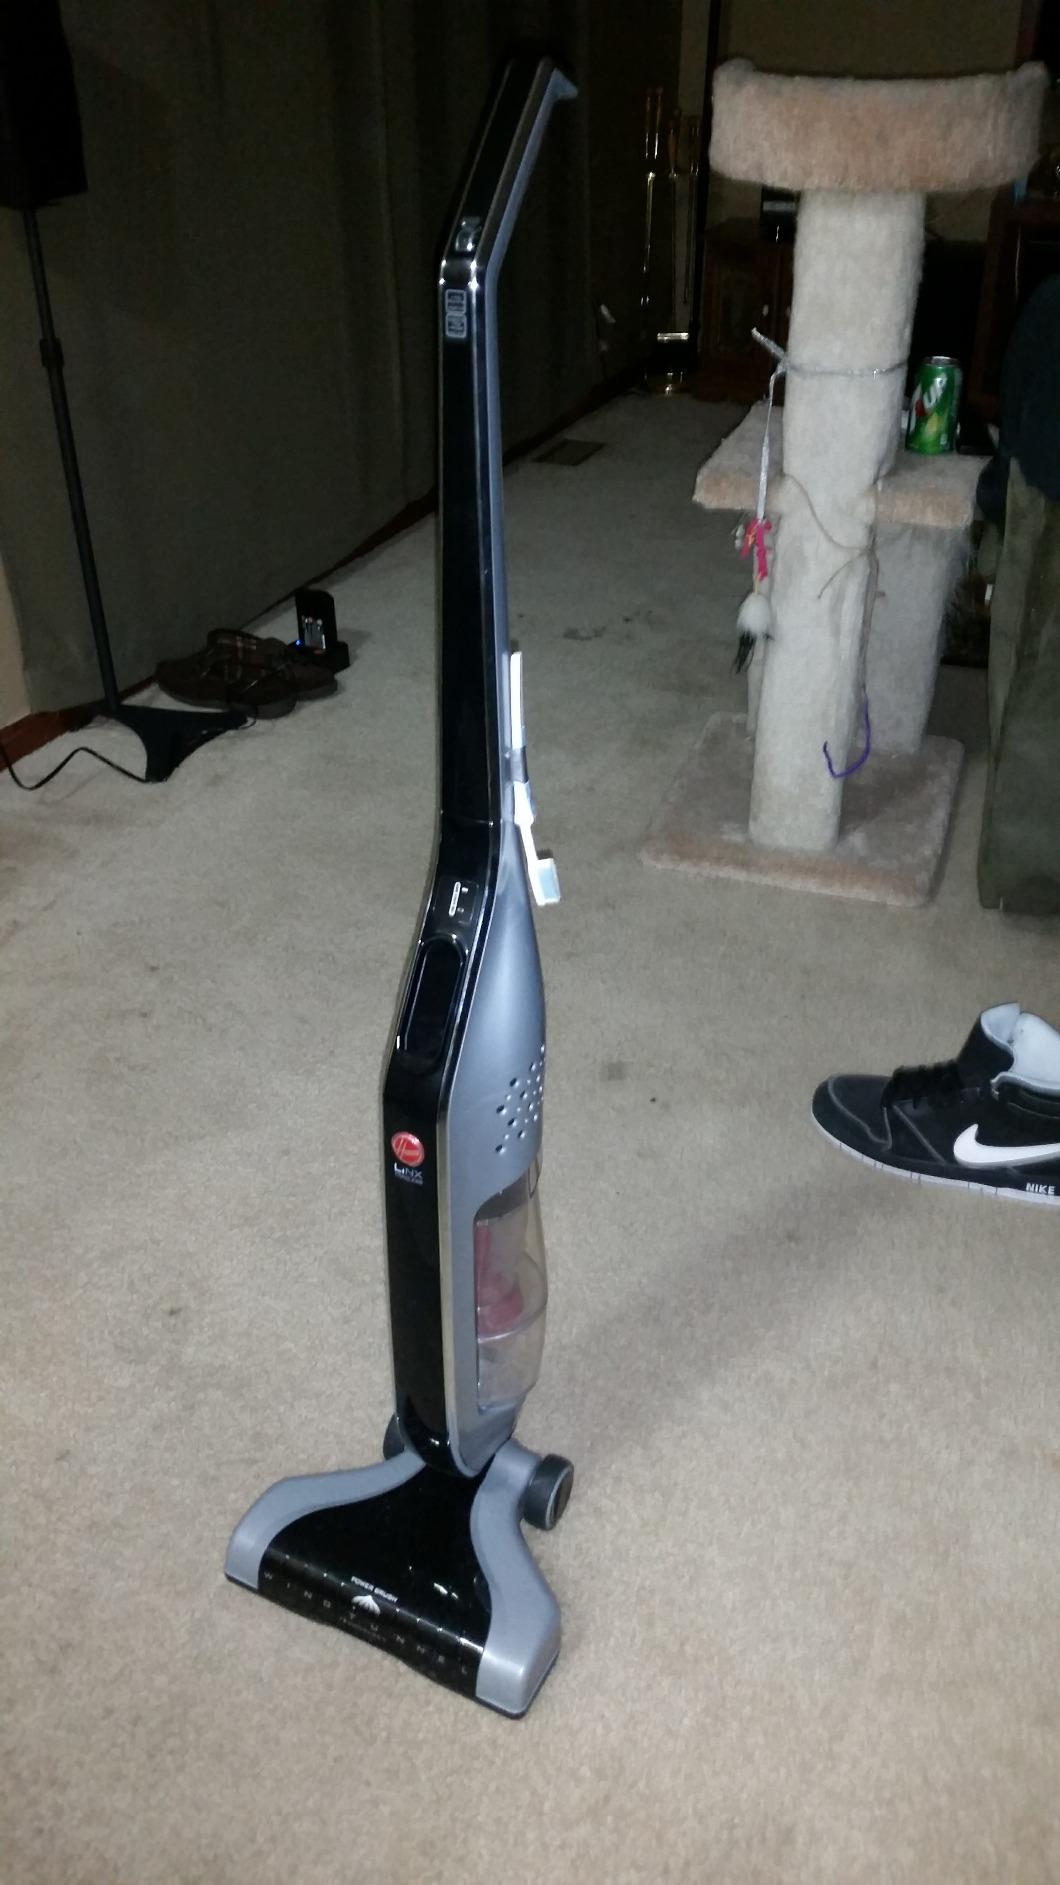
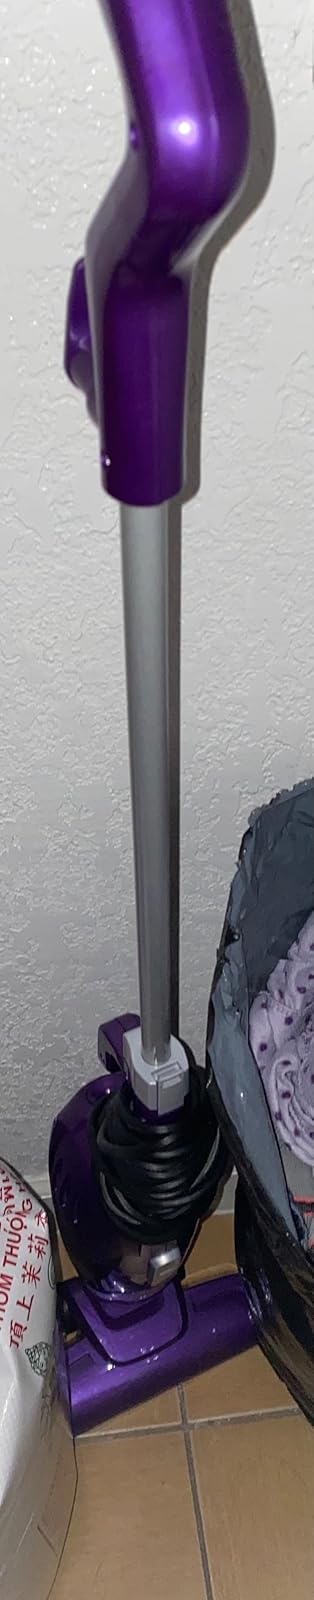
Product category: items_vacuum
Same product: no